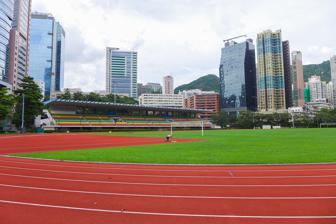
Building: Sham Shui Po Sports Ground
Country: China
Year built: 1988
Sports ground in Kowloon, Hong Kong Sham Shui Po Sports Ground Sham Shui Po Sports Ground in July 2017 Address 3 Hing Wah Street, Cheung Sha Wan , Kowloon , Hong Kong Coordinates 22°20′13″N 114°09′08″E / 22.337068°N 114.152142°E / 22.337068; 114.152142 Public transit Cheung Sha Wan station Owner Hong Kong Government Operator Leisure and Cultural Services Department Capacity 2,194 Record attendance 2,185 ( Sham Shui Po vs South China , 18 September 2011) Field size 101 x 65 metres (111 x 71 yards) Surface Grass Opened 9 January 1988 ; 37 years ago ( 1988-01-09 ) Tenants Sham Shui Po (2011–12, 2022–24) Lee Man (2019–20) Hoi King (2018–19) Rangers (2009–15, 2017–18) Happy Valley (2020–2021) Kowloon City (2024– present ) Sham Shui Po Sports Ground ( Chinese : 深水埗運動場 ) is public sports ground located in Cheung Sha Wan , Kowloon , Hong Kong . It opened on 9 January 1988. Facilities 1 all-weather, international standard 400-metre running track (8 lanes) 1 grass pitch with flood lights 1 spectator stand with 2,194 seats 1 car park (accommodates 12 private cars and 3 coaches) 1 fast food kiosk Football Fourway Athletics will use the sports ground as the home stadium in 2009–10 season. In the 2011–12 Hong Kong First Division League season, Sham Shui Po uses the sports ground for all its home matches. On 18 September 2011, the sports ground registered its first ever full house for a Hong Kong First Division League match, but Sham Shui Po was defeated by visitors South China by 0-2. In 2017-18 , Rangers moved their home matches back to Sham Shui Po Sports Ground. The following season , due to Rangers' relegation, Hoi King became the new tenant of the ground. In 2019-20 , due to Eastern's selection of Tseung Kwan O Sports Ground as their home stadium, Lee Man moved to Sham Shui Po Sports Ground. 1999 Standard Chartered Hong Kong Marathon In 1999, the Standard Chartered Hong Kong Marathon started in Central District on Hong Kong Island on Chater Road and finished at Sham Shui Po Sports Ground. References